History of Espírito Santo

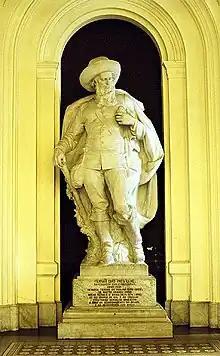
Sculpture by Fernão Dias Pais, exhibited at the Paulista Museum.

Under the new donee's government, trade and farming developed, but the main reason for buying the captaincy was frustrated: The discovery of emeralds. This search had begun at the initiative of the general government and the cycle was limited to a few relevant expeditions, whose importance lied less in the results obtained, than in the dynamization of interest in the area and greater knowledge of the countryside. Among the most notable were Diogo Martins Cão (1596), Marcos de Azeredo (1611), and Agostinho Barbalho de Bezerra (1664), who searched the vicinity of the Doce River. Francisco Gil de Araújo founded the village of Nossa Senhora de Guarapari and built the forts of Monte do Carmo and São Francisco Xavier. The one of São João, found in ruins, was rebuilt.